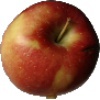
Label: Apple Braeburn 1